Kadiri

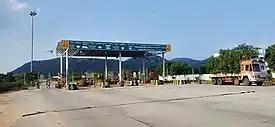
Toll Plaza Near Kadiri

Kadiri is situated on the NH-42 highway, which connects Kadiri with major cities including Hyderabad, Tirupati, Anantapur, Chennai, and Kurnool.